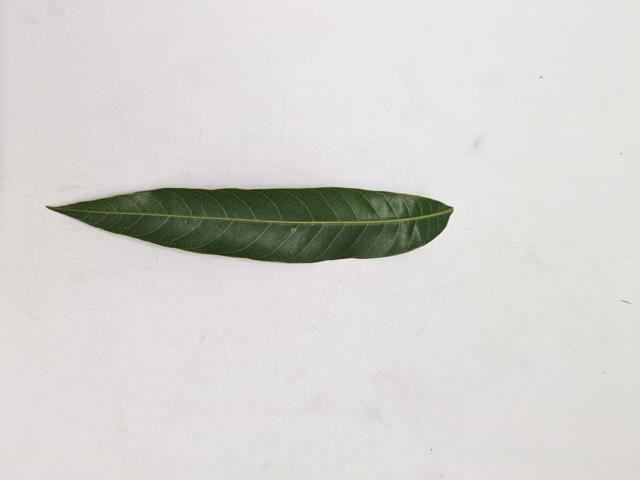
Mango leaf variety: Chaunsa